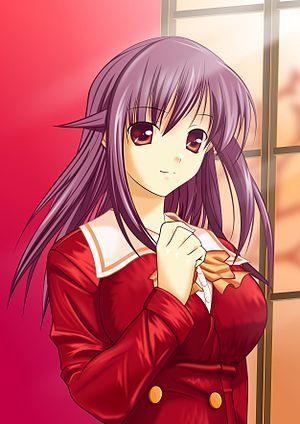
Portrait de Mahuri, personnage manga imaginaire inspiré de Mahoro (dans Mahoromatic) et Haruhi (dans Suzumiya Haruhi no Yūutsu). Magyar: „Mahuri” nevű anime karakter rajza Bahasa Indonesia: Gambar seorang karakter anime yang bernama ""Mahuri"", gambar ini mengkombinasikan elemen desain Mahoro dari Mahoromatic dan Haruhi dari Suzumiya Haruhi no Yūutsu. Íslenska: Animepersónan „Mahuri“ sameinar drætti frá Mahoro (Mahoromatic) og Haruhi (Suzumiya Haruhi no Yūutsu). Italiano: Mahuri, personaggio anime. 日本語: ""マフリ"" という名前のアニメキャラクター。まほろまてぃっくのまほろと、涼宮ハルヒの憂鬱のハルヒの特徴を兼ね備える。 한국어: ""마후리""라는 이름의 애니메이션 캐릭터 그림, 마호로매틱의 '마호로'와 스즈미야 하루히의 우울의 '하루히'의 디자인 요소를 결합했다.